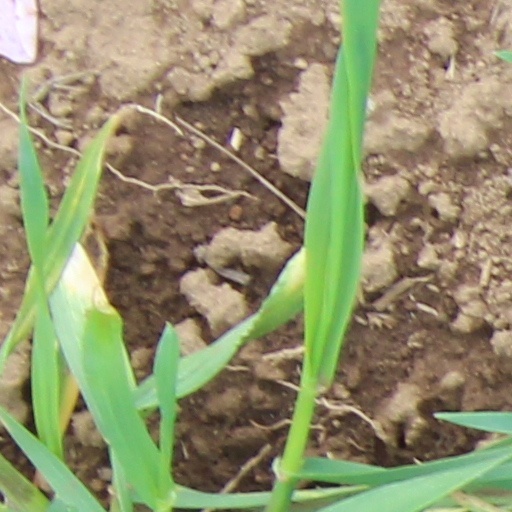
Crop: wheat